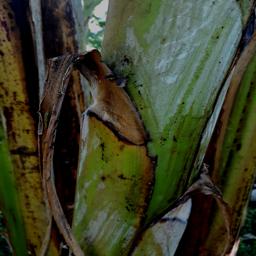
Label: PSEUDOSTEM WEEVIL